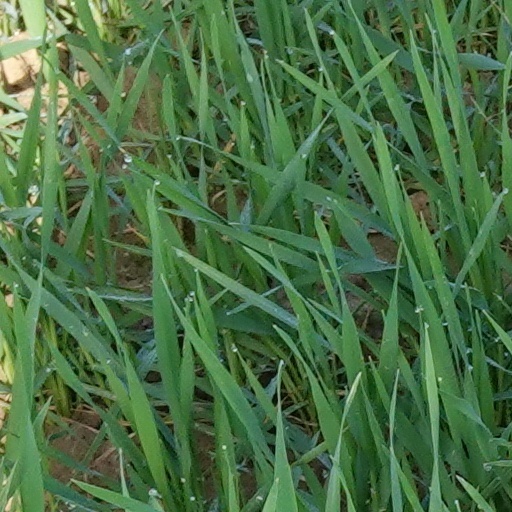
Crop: wheat